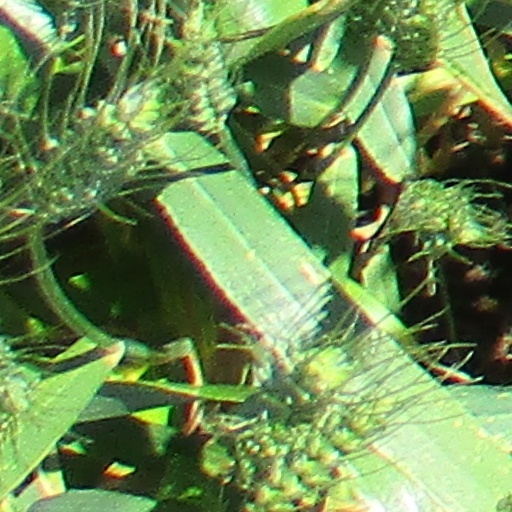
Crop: wheat